Callirhoe (mythology)

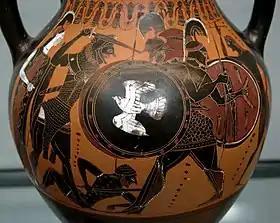

In Greek mythology, Callirrhoe, Callirhoe, Callirrhoë, or occasionally Kallirroi may refer to the following characters: